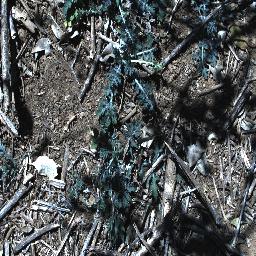
Label: parthenium